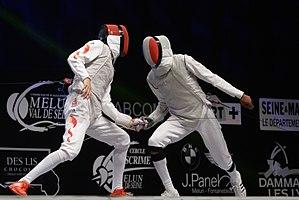
Lei Sheng (à gauche) affronte Enzo Lefort (à droite) lors d'un match de poule du Master de fleuret 2013 à Dammarie-les-lys, France.